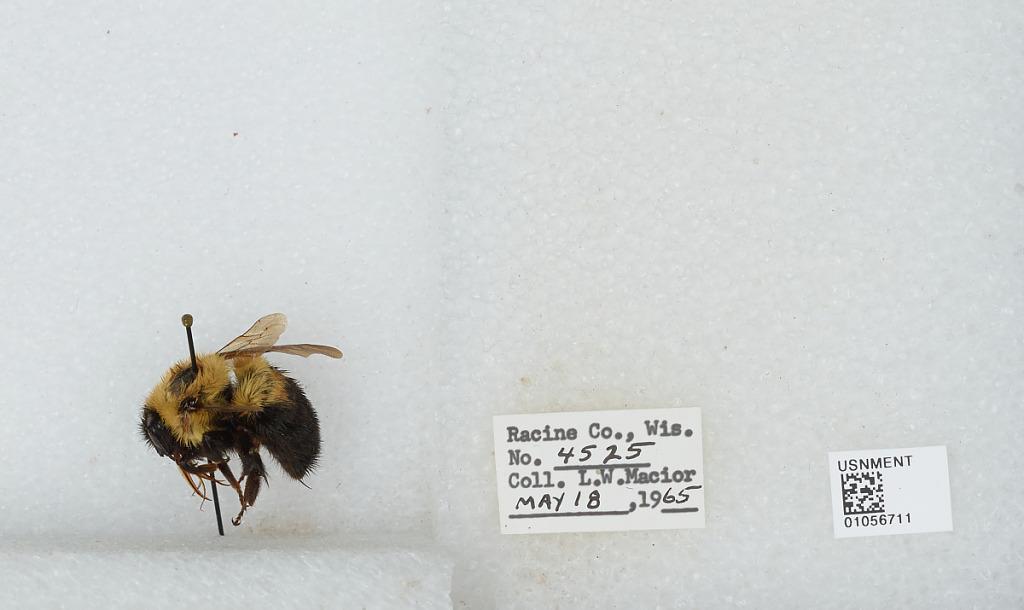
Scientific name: Bombus (Pyrobombus) bimaculatus Cresson
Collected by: L. Macior
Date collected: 1965-5-18
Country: United States
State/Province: Wisconsin
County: Racine
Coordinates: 42.78, -87.76